Anna Kriebel Vanzo

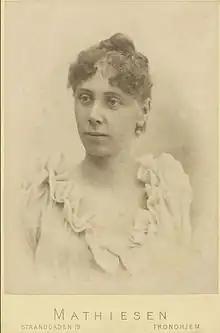
Anna Kribel Vanzo

Anna Kriebel Vanzo (1886–1926) was a Norwegian operatic soprano who from 1880 sang opera in Livorno, Lucca and Milan. In 1991, she married the conductor of La Scala, . She returned to Italy in the 1890s where she sang to wide acclaim at the coronation of Haakon VII in 1906.